Sacramentum caritatis

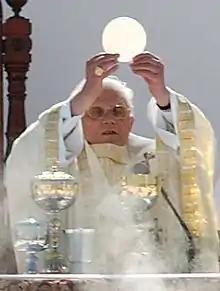
Benedict XVI holding the Blessed Sacrament, also known as the Eucharist, which Catholics believe to be Jesus Christ's real, true, and substantial Body and Blood.

Sacramentum caritatis ("The Sacrament of Charity") is the first post-synodal (Rome, 2 October 2005 – 23 October 2005) apostolic exhortation by Pope Benedict XVI. It was signed 22 February 2007.